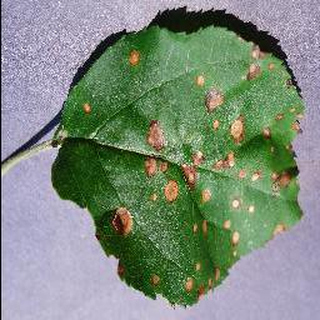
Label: apple_black_rot